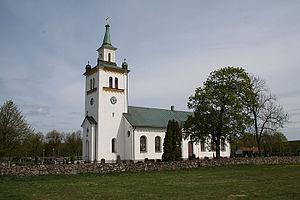
Knäred est une localité de Suède située dans la commune de Laholm du comté de Halland. En 2010, on y compte 1 088 habitants.